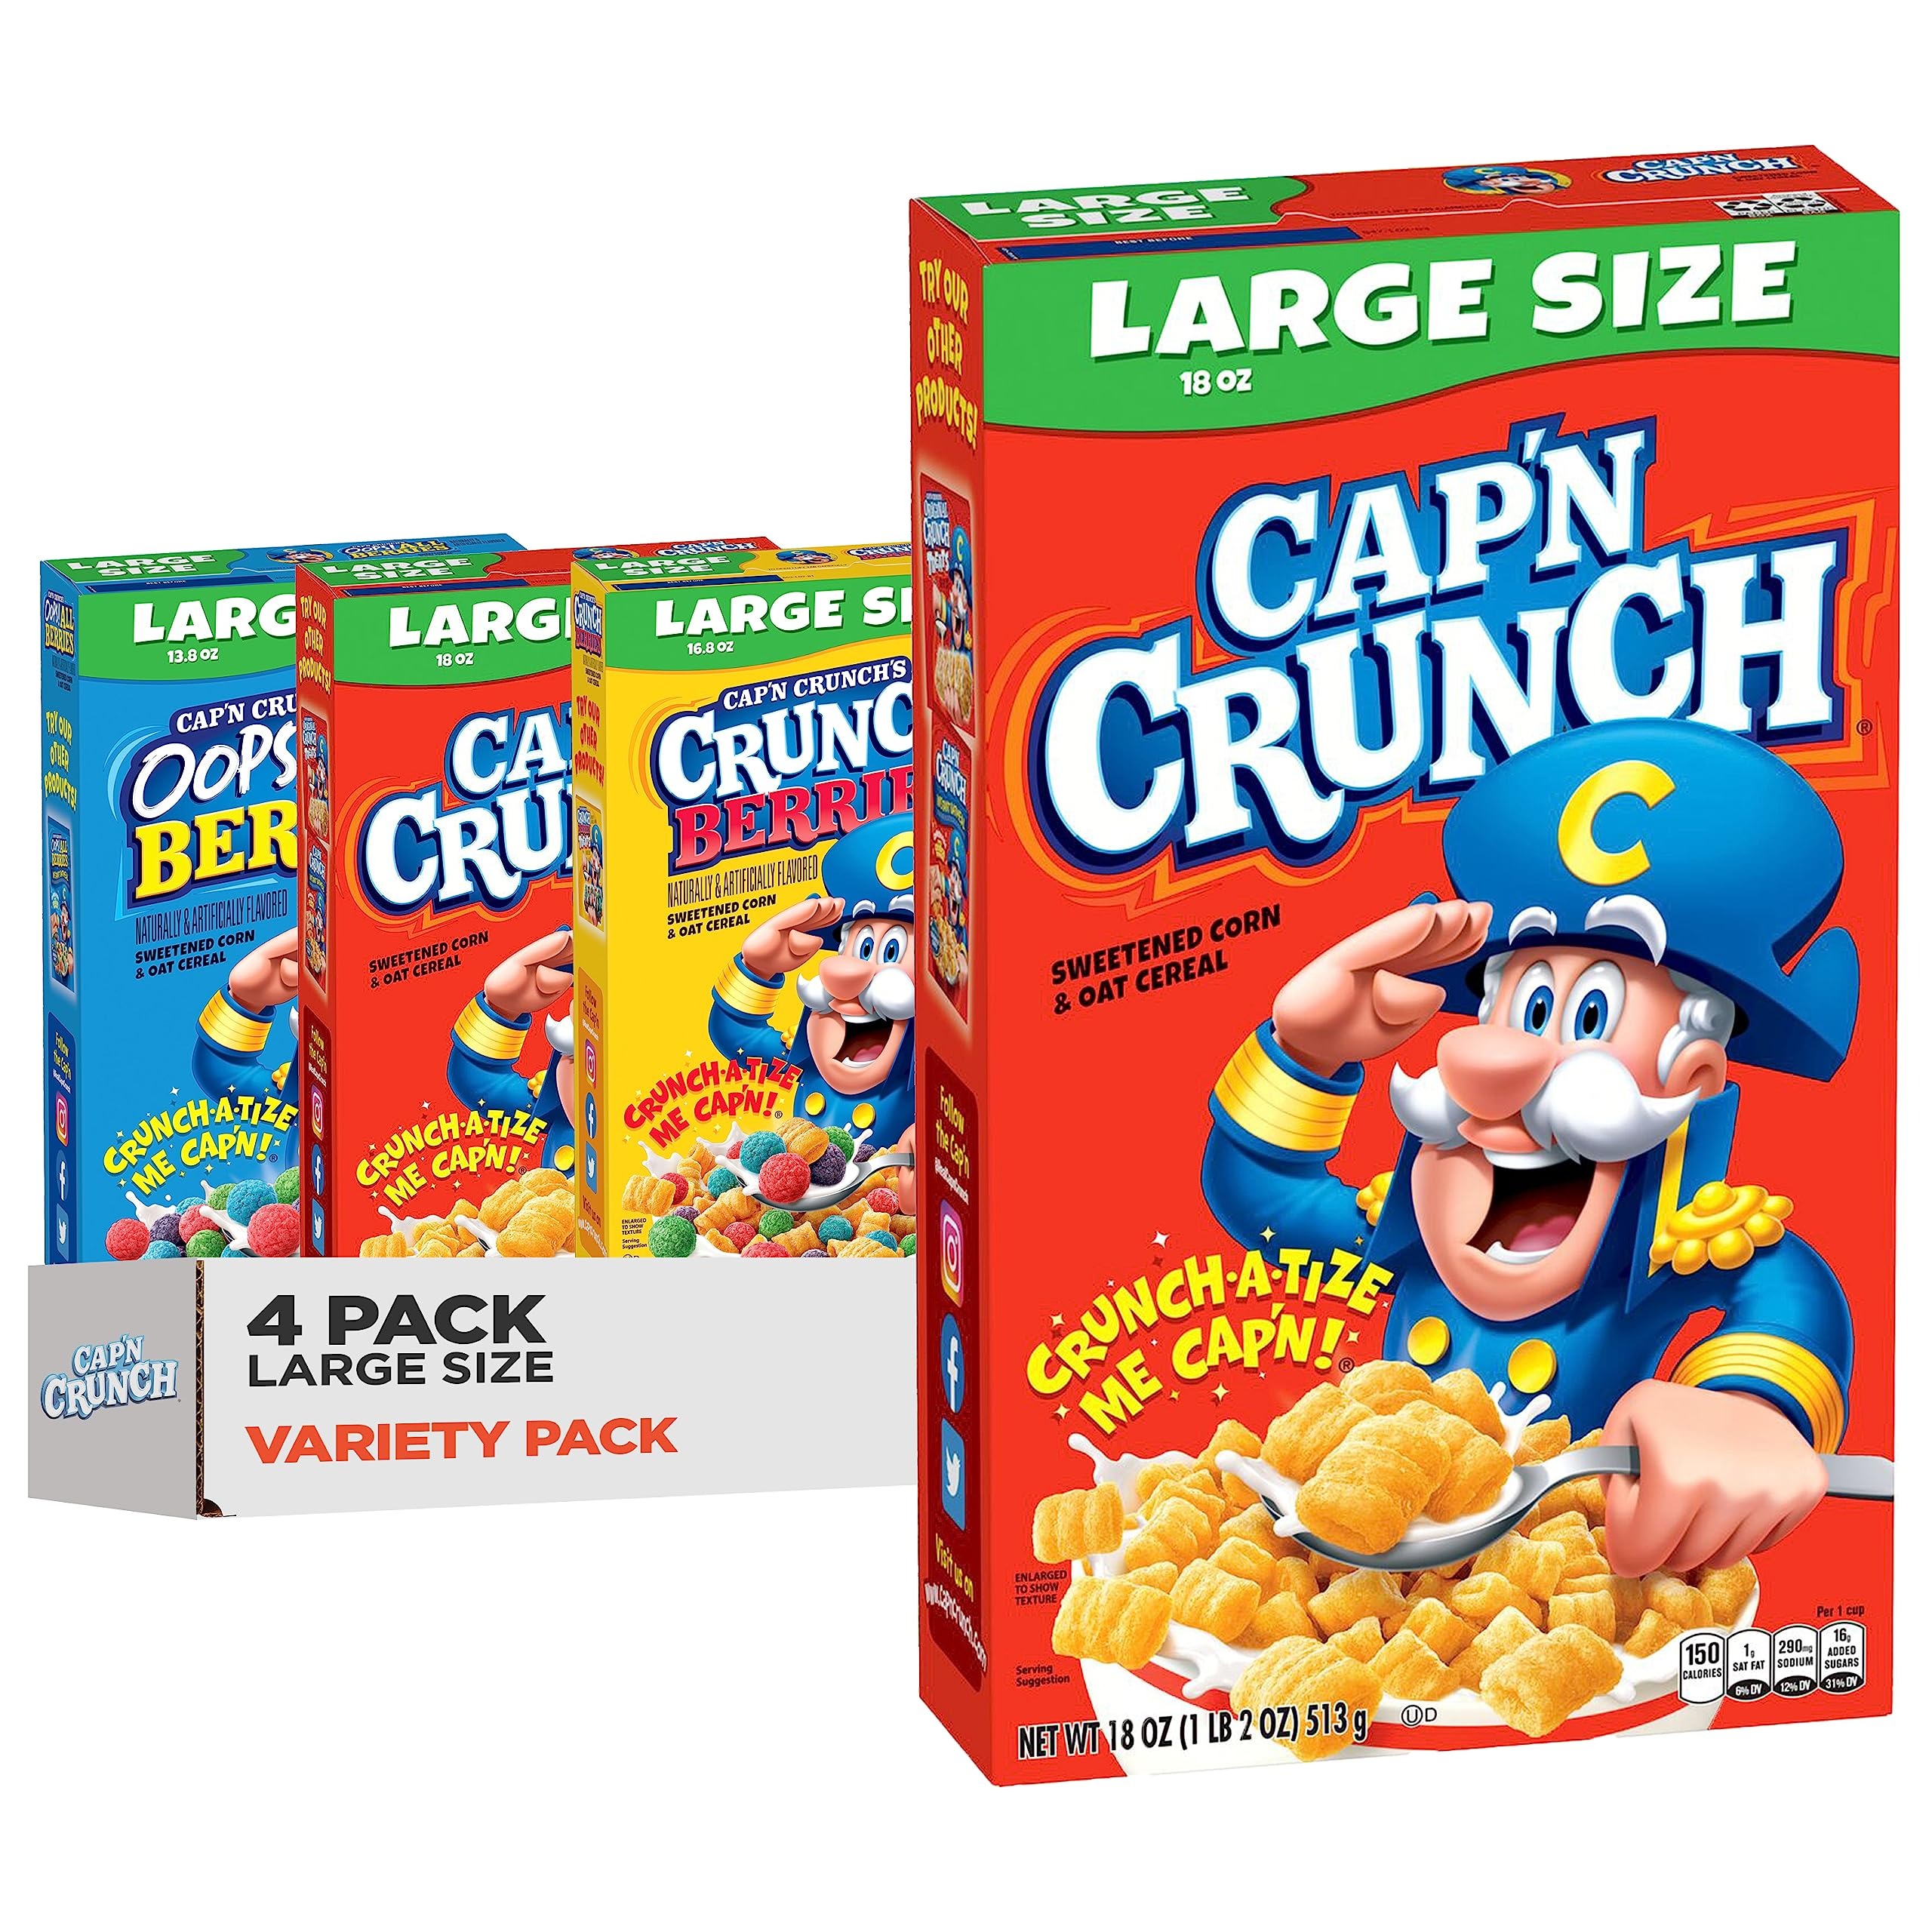
Item Name: Cap'n Crunch Cereal, 3 Flavor Variety Pack, Large Size Boxes, (4 Pack)
Bullet Point 1: Includes 4 Large Size boxes of Cap'n Crunch Cereal: (2) Original, (1) Crunch Berries, and
Bullet Point 2: Sweet and golden, with a crunch you’ll love, nothing competes with the original Cap’n Crunch.
Bullet Point 3: Cap’n Crunch’s Crunch Berries take the original crunch you love, and add in bursts of colorful berry flavor.
Bullet Point 4: Snag yourself a box of Cap’n Crunch’s OOPS . All Berries for a berrylicious experience.
Bullet Point 5: Grab a bowl or cup for an easy snack that goes great with couch time, anytime.
Value: 66.6
Unit: Ounce

Price: 18.38